Judo

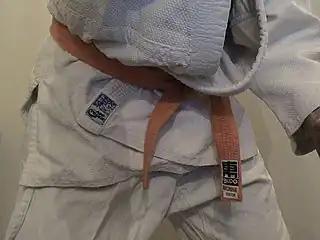
The judogi is made from a heavy weave to withstand the stress of throwing and grappling.

A practitioner of judo is known as a . The modern meaning of "judoka" in English is a judo practitioner of any level of expertise, but traditionally those below the rank of 4th "dan" were called ; and only those of 4th "dan" or higher were called "judoka". (The suffix , when added to a noun, means a person with expertise or special knowledge on that subject).